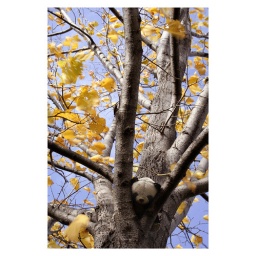
bear in tree